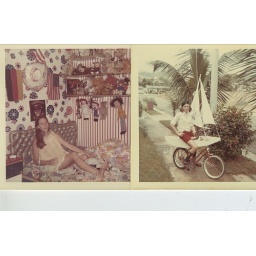
My bedroom & bike in Bayamon